Gulsum Asfendiyarova

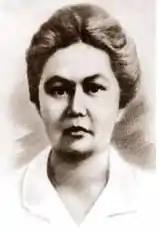
Asfendiyarova in a 1920 illustration

Gulsum Asfendiyarova (November 12 1880, Tashkent – 1937, Tashkent) was the first Kazakh woman to earn a medical degree. She played a key role in organizing the healthcare system in the Turkestan region and was also a dedicated medical educator.